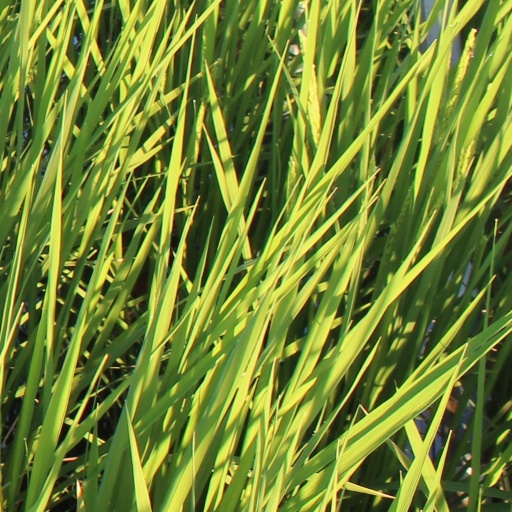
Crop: rice